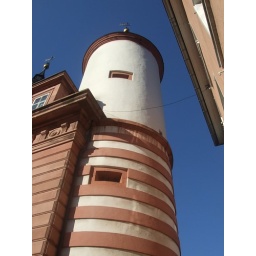
This is the old bridge entrance tower in Heidelberg